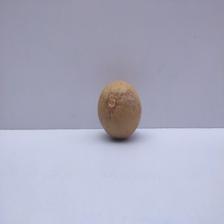
Size: Medium